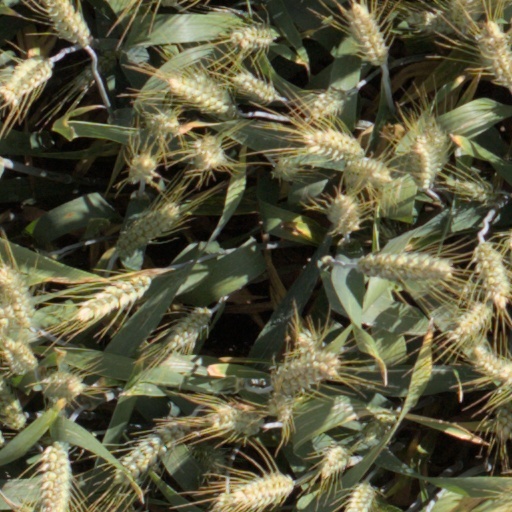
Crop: wheat